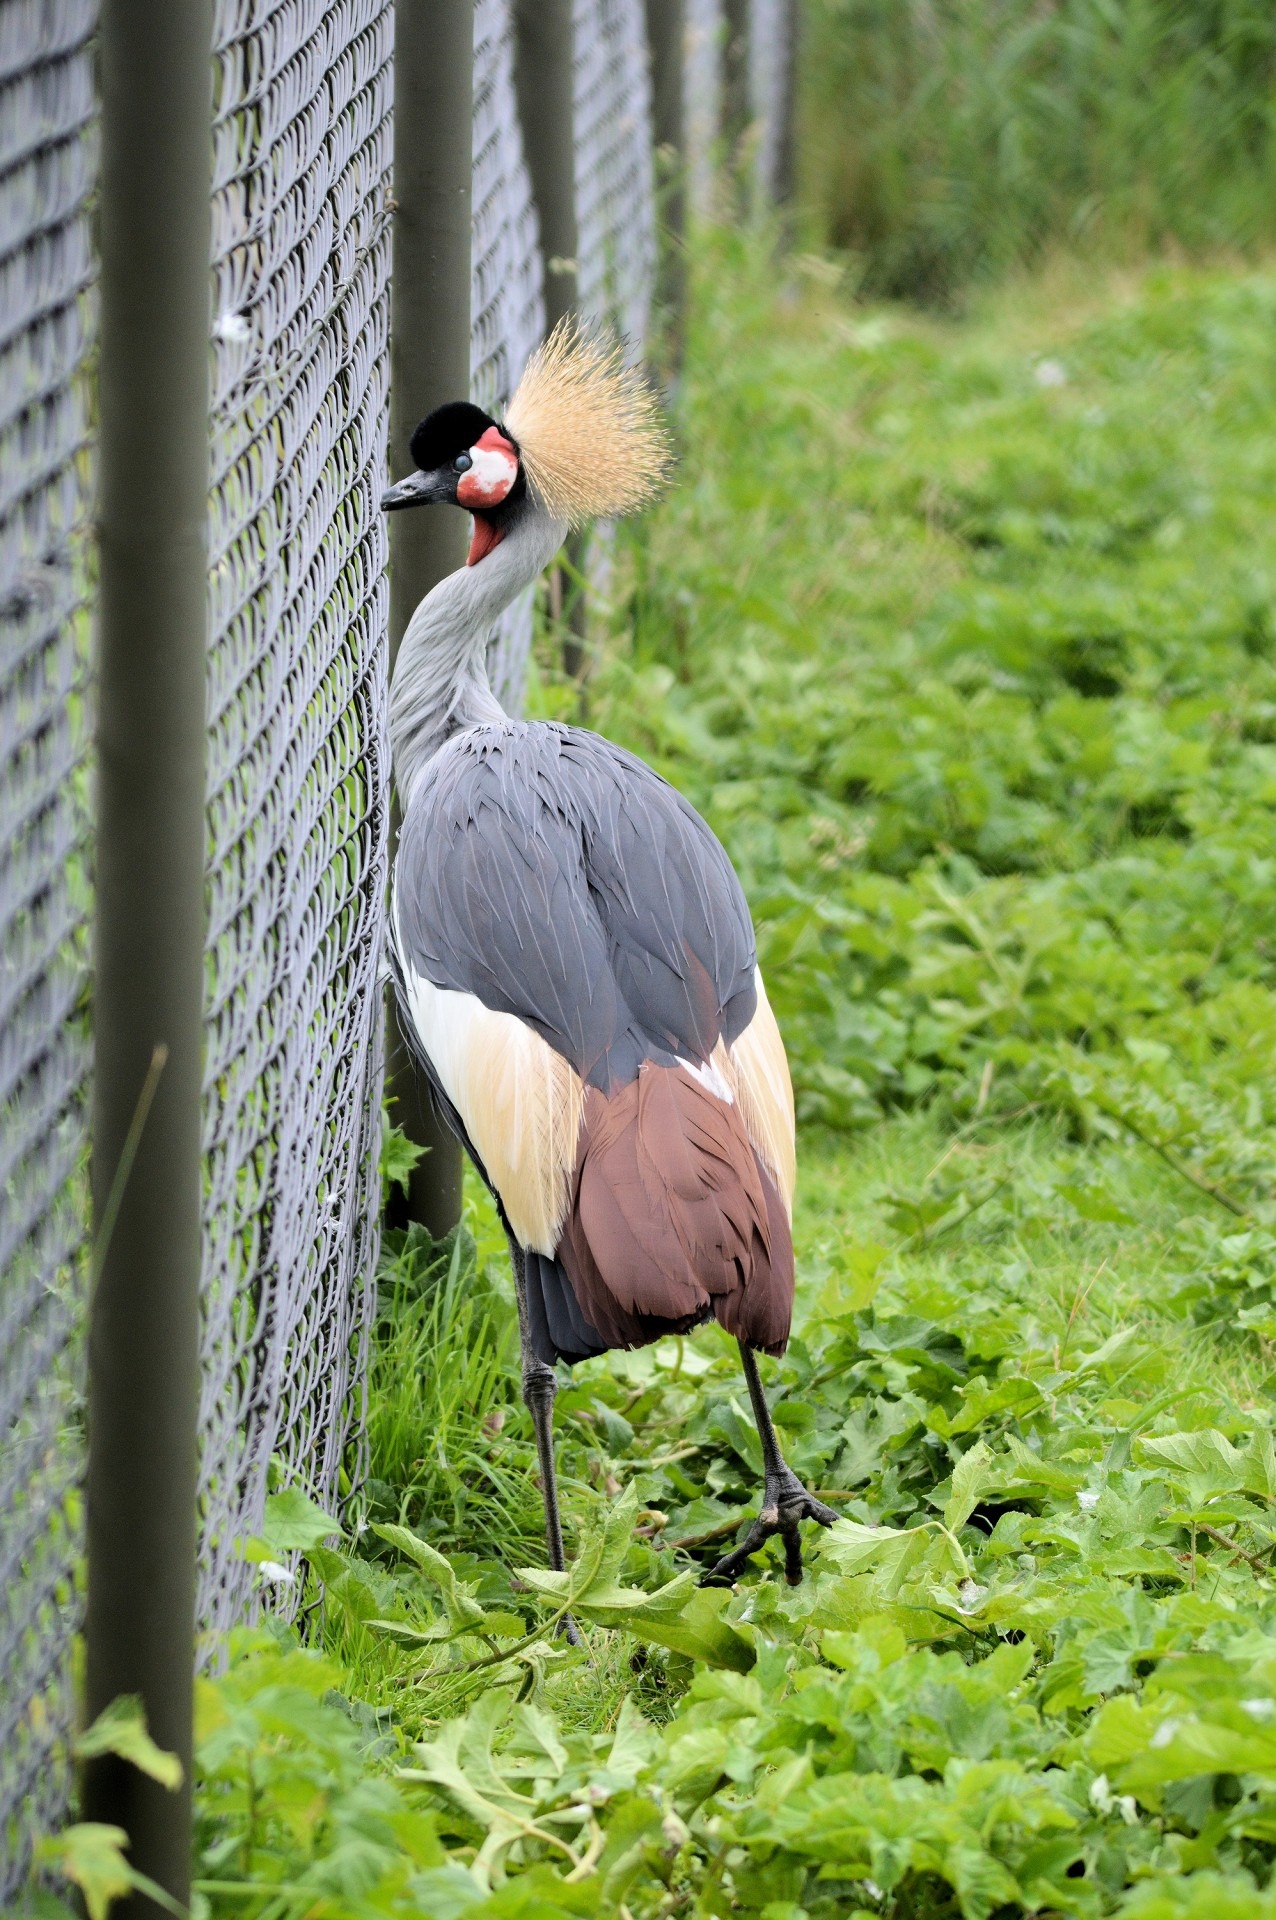
nature, outdoor, wilderness, bird, animal, fly, wildlife, wild, beak, mammal, freedom, feather, avian, fauna, stork, majestic, wings, vertebrate, creature, crane, crowned